AMX-13

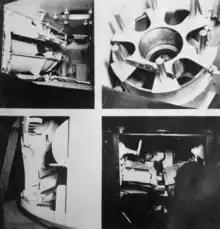
Revolver style magazine drums in the bustle rack of the AMX-13 prototype, at the time known as the "AMX-12t", during trials at Aberdeen Proving Ground, 19 December 1950

The original 75 mm SA 50 gun was loaded by an automatic loading system fed by two six-round magazines located in on either side of the automatic loader in the turret's bustle. The 12 rounds available in the drum magazines meant that the crew could engage targets quickly; however, once those rounds were expended, the vehicle commander and gunner could either manually refill them from within the turret or retreat to cover and reload shells from outside the vehicle through hatches above.